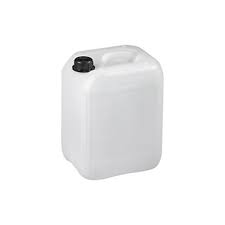
Label: plastic